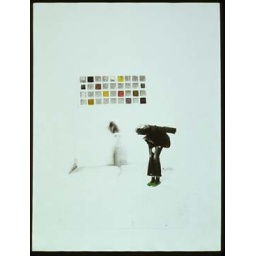
birds having a dance at a bird party in an old building in italy.